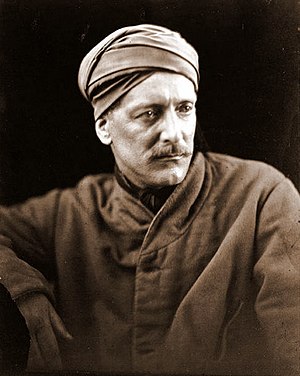
William Gifford Palgrave
William Gifford Palgrave var en engelsk rejsende og diplomatisk agent. Han var søn af Francis Palgrave, bror til Francis Turner, Inglis og Reginald Palgrave.